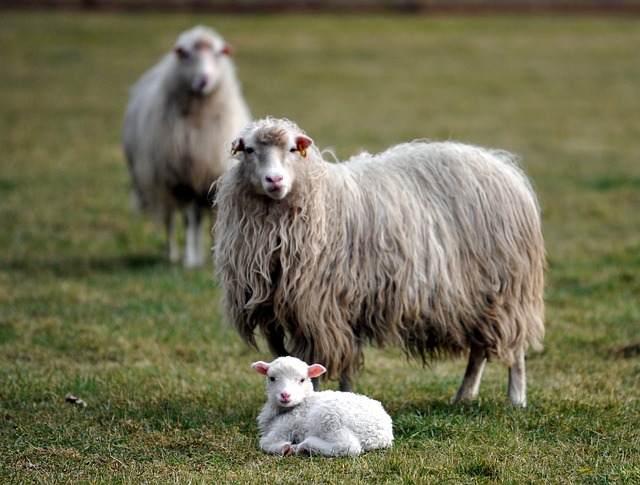
Label: pecora